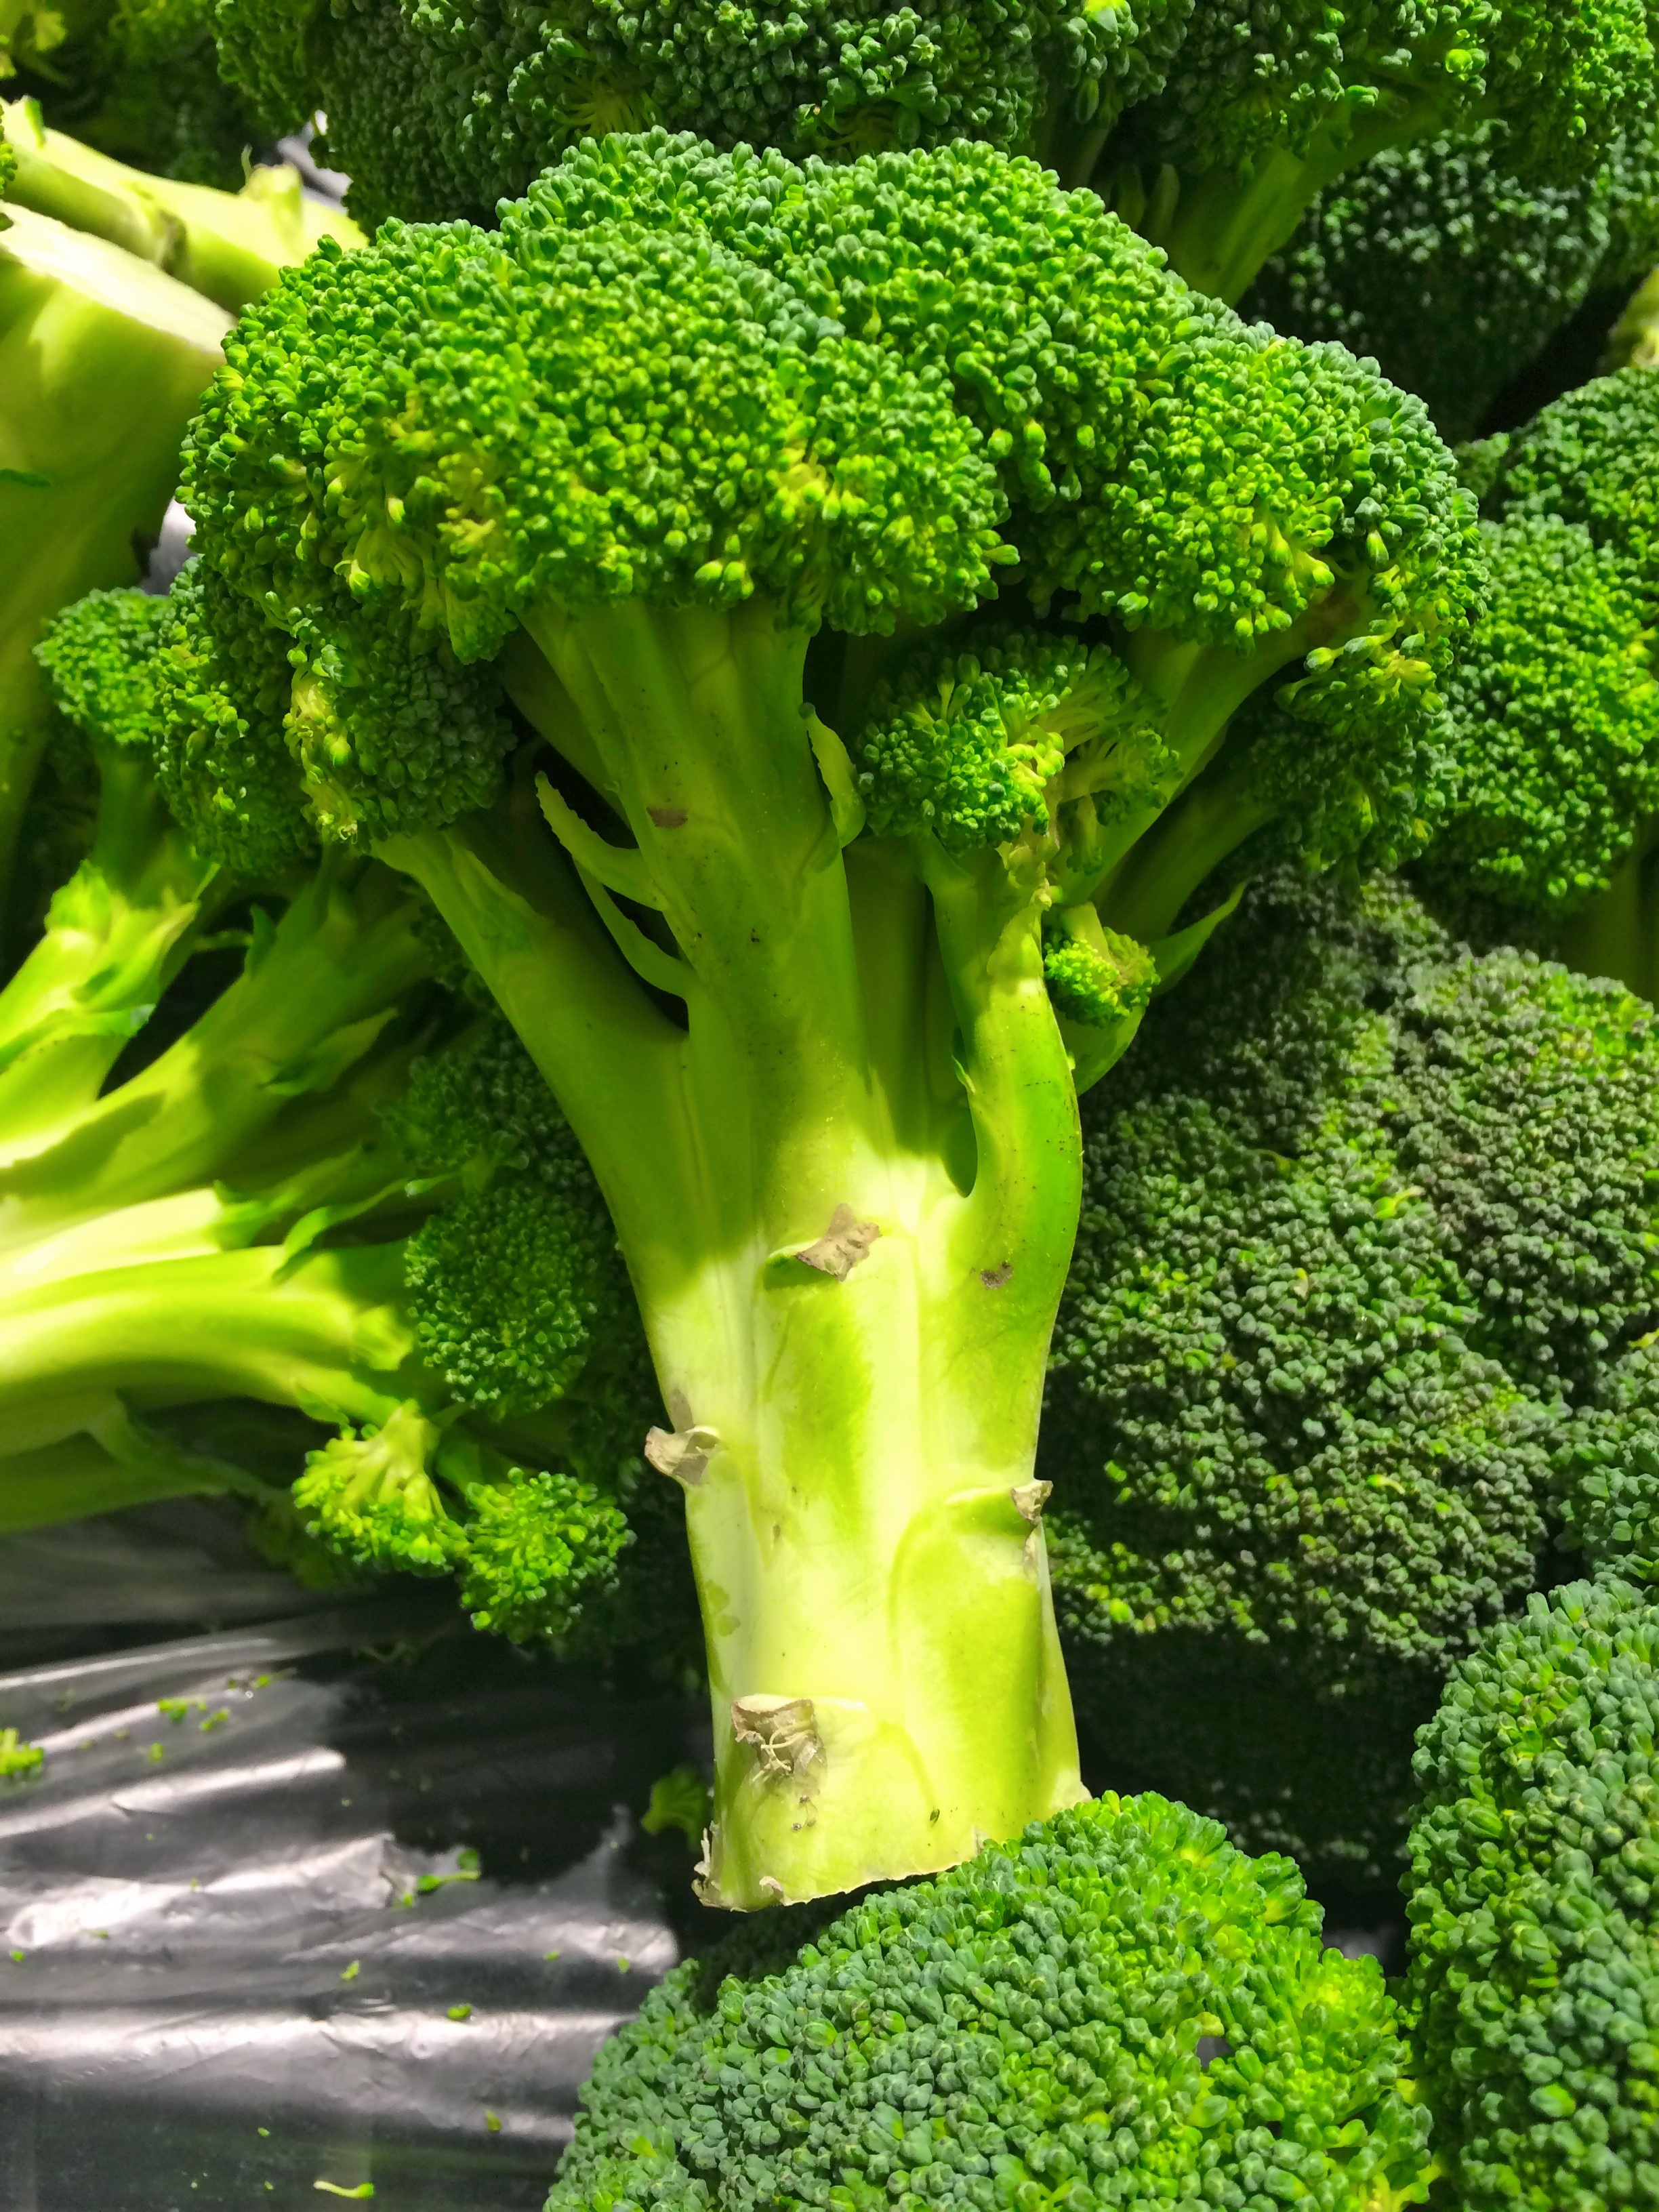
food, green, produce, vegetable, japan, broccoli, living, supermarket, department, brassica, yokosuka, heisei cho, fruits and vegetables, seiyu ltd, leaf vegetable